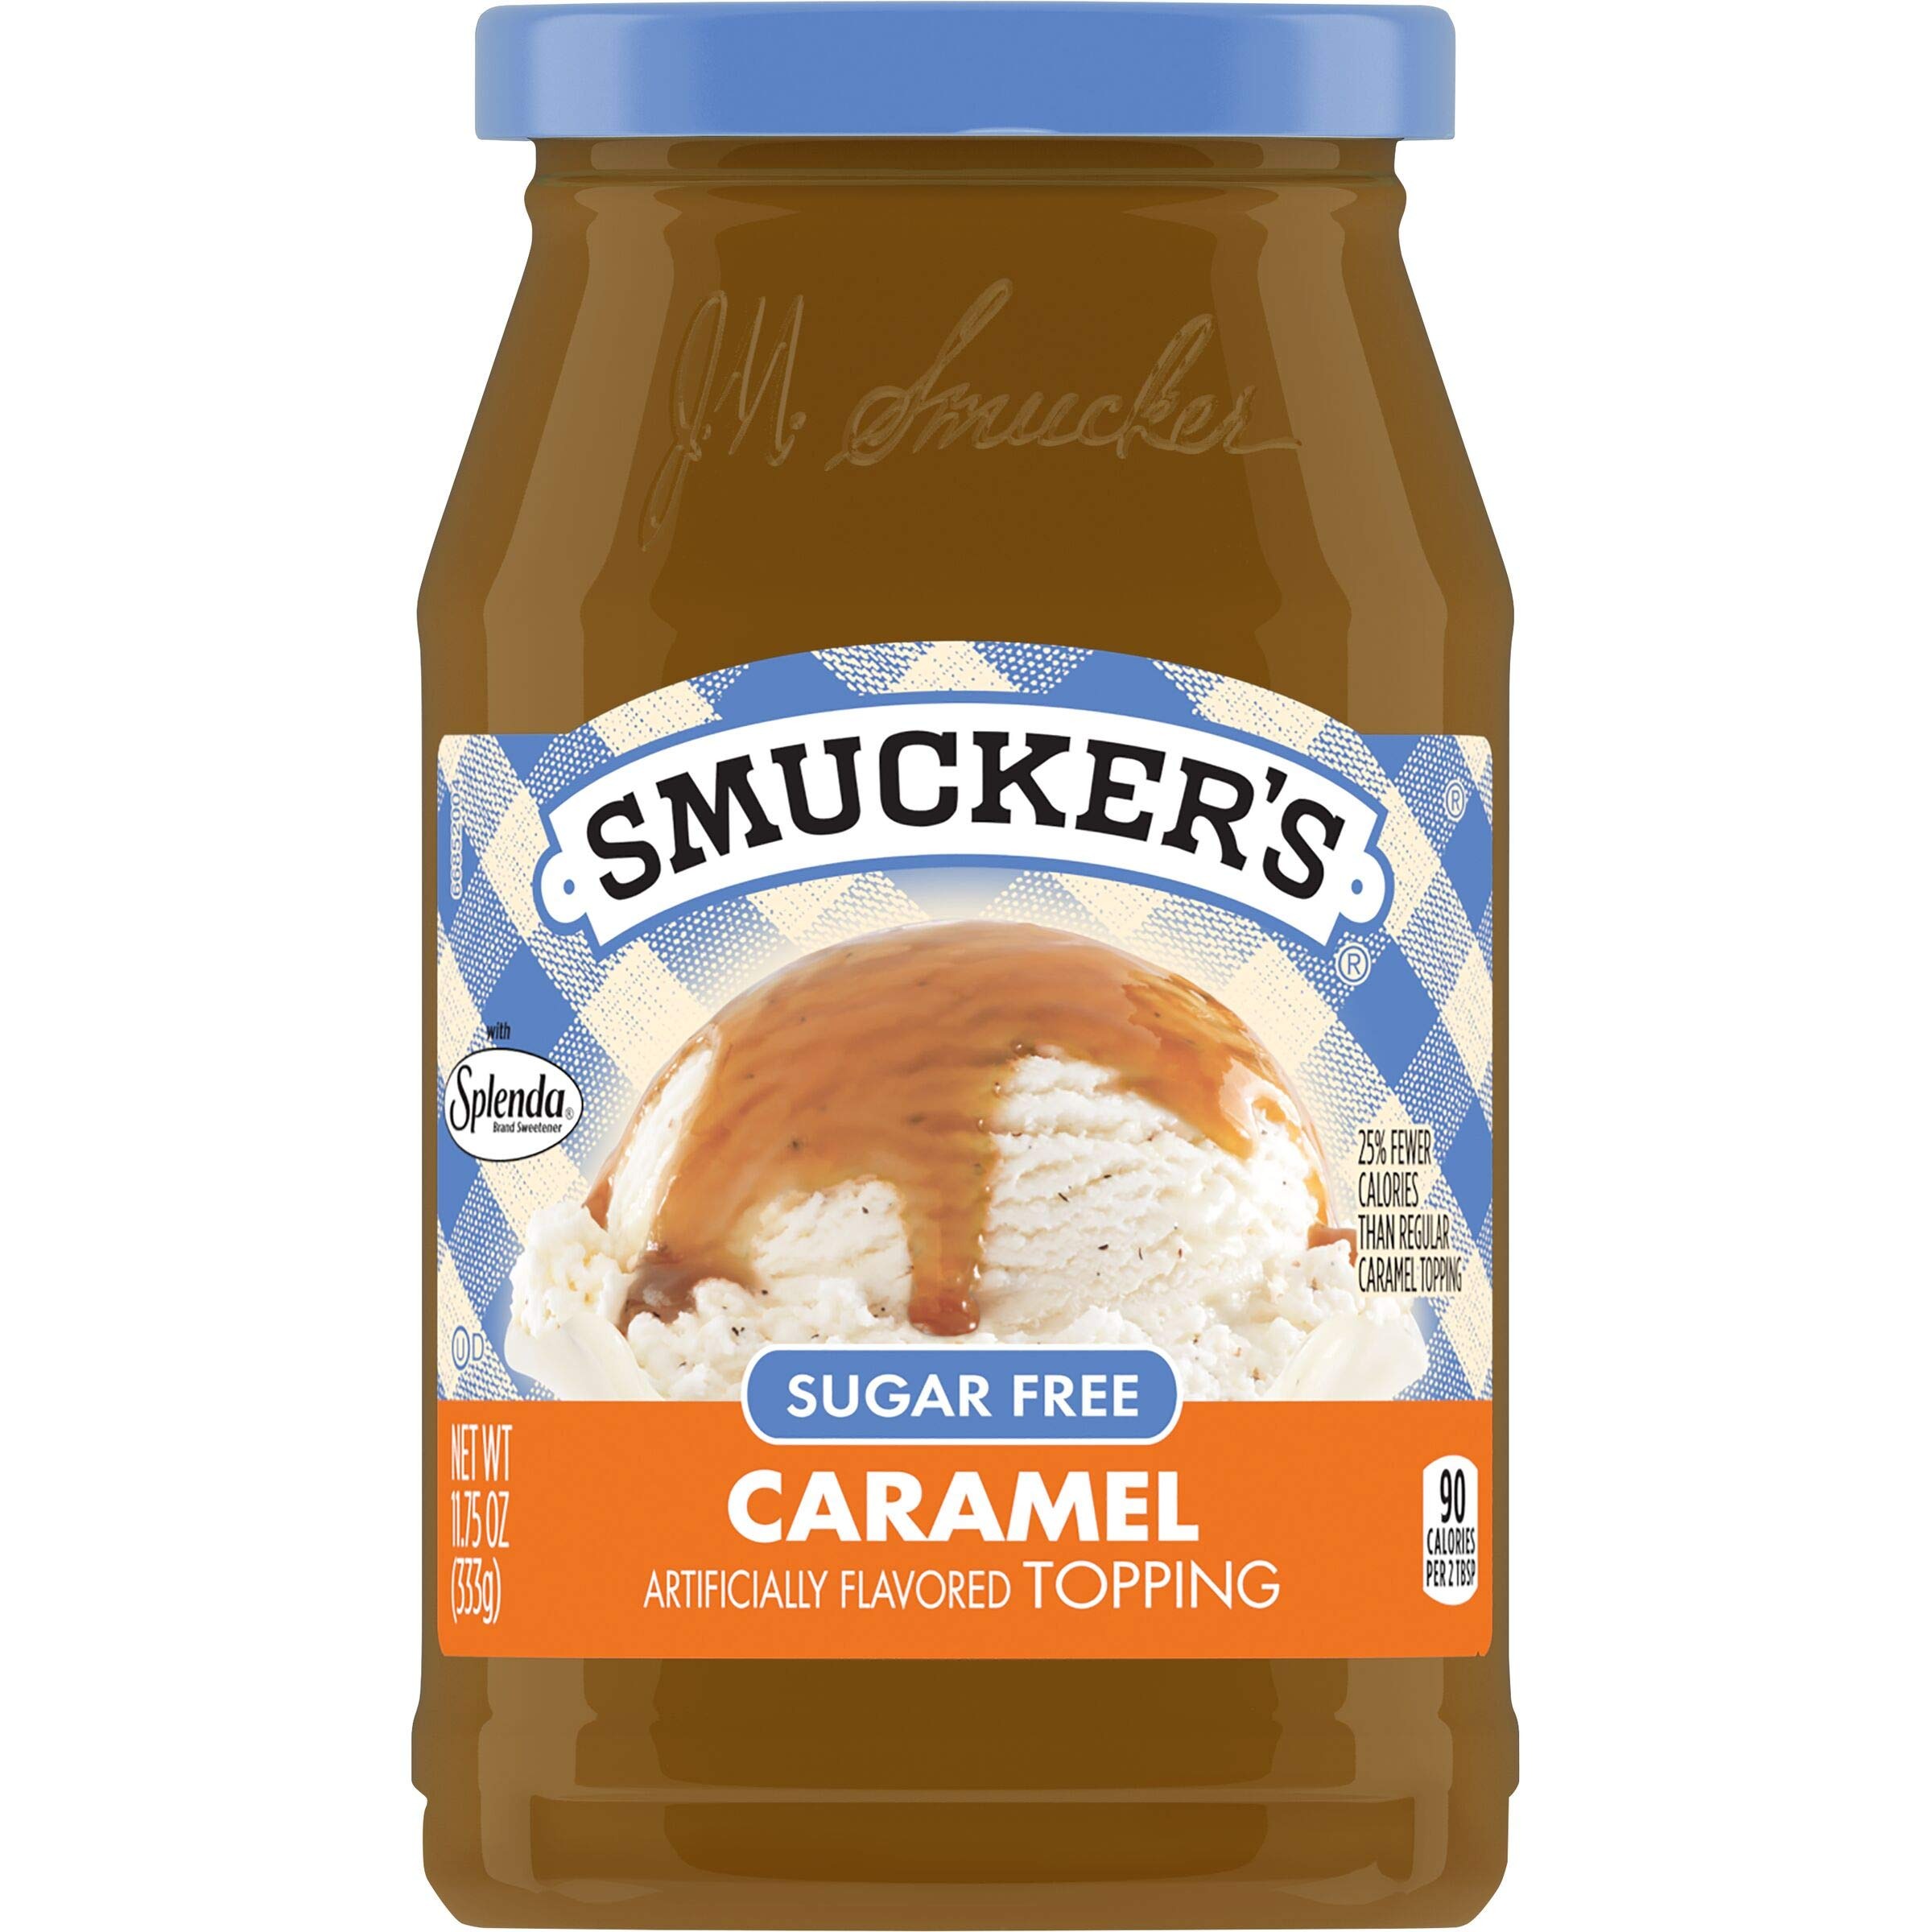
Item Name: Smucker's Sugar Free Caramel Flavored Topping, 11.75 Ounces (Pack of 6)
Bullet Point 1: Contains 6- 11.75 Ounce Jars of Smucker's Sugar Free Caramel Flavored Topping
Bullet Point 2: Rich, velvety caramel flavored topping
Bullet Point 3: Sugar free sweetened with Splenda brand sweetener topping in a convenient spoonable jar
Bullet Point 4: Perfect for an ice cream sundae or your favorite snack
Bullet Point 5: Mix in with coffee or milk for a delectable treat
Bullet Point 6: Allergens - Contains milk
Value: 70.5
Unit: ounce

Price: 2.52